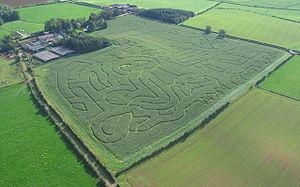
Un labyrinthe de maïs est un labyrinthe taillé dans un champ de maïs.